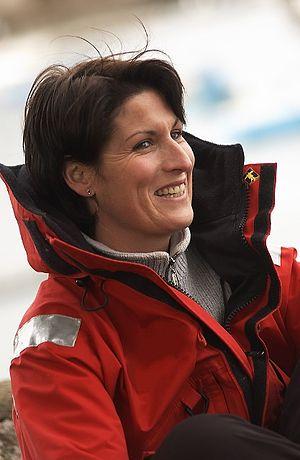
Crédit photo Bernard Galéron
Anne Quéméré est une navigatrice et sportive française née le 2 mai 1966 à Quimper.